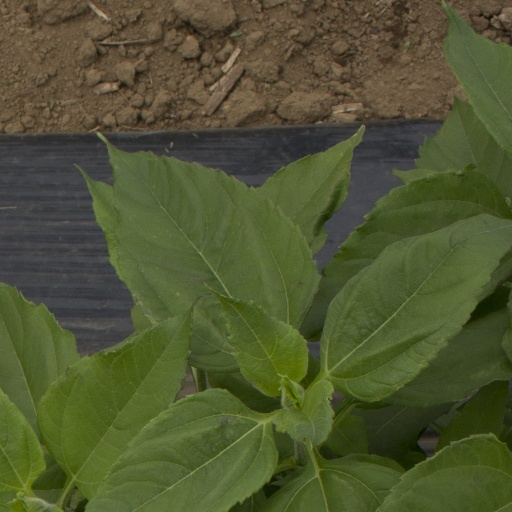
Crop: Jerusalem artichoke